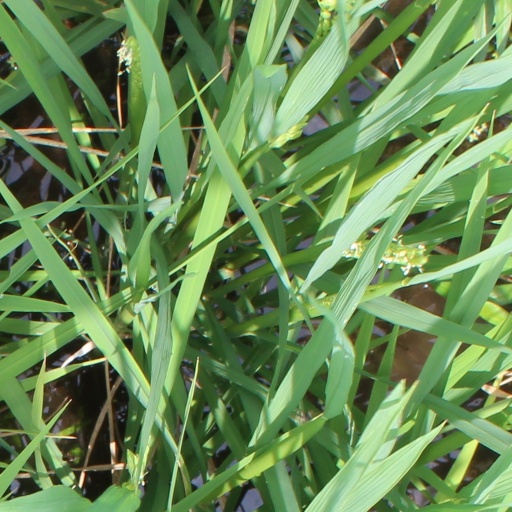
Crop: rice